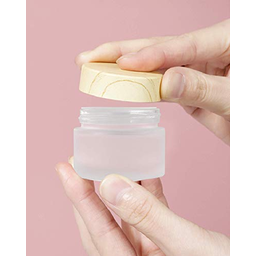
Label: glass